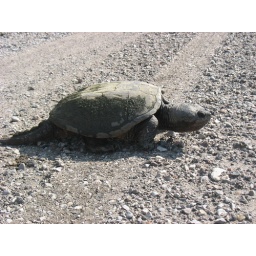
Wild snapping turtle crossing the road in central Ontario (Canada)